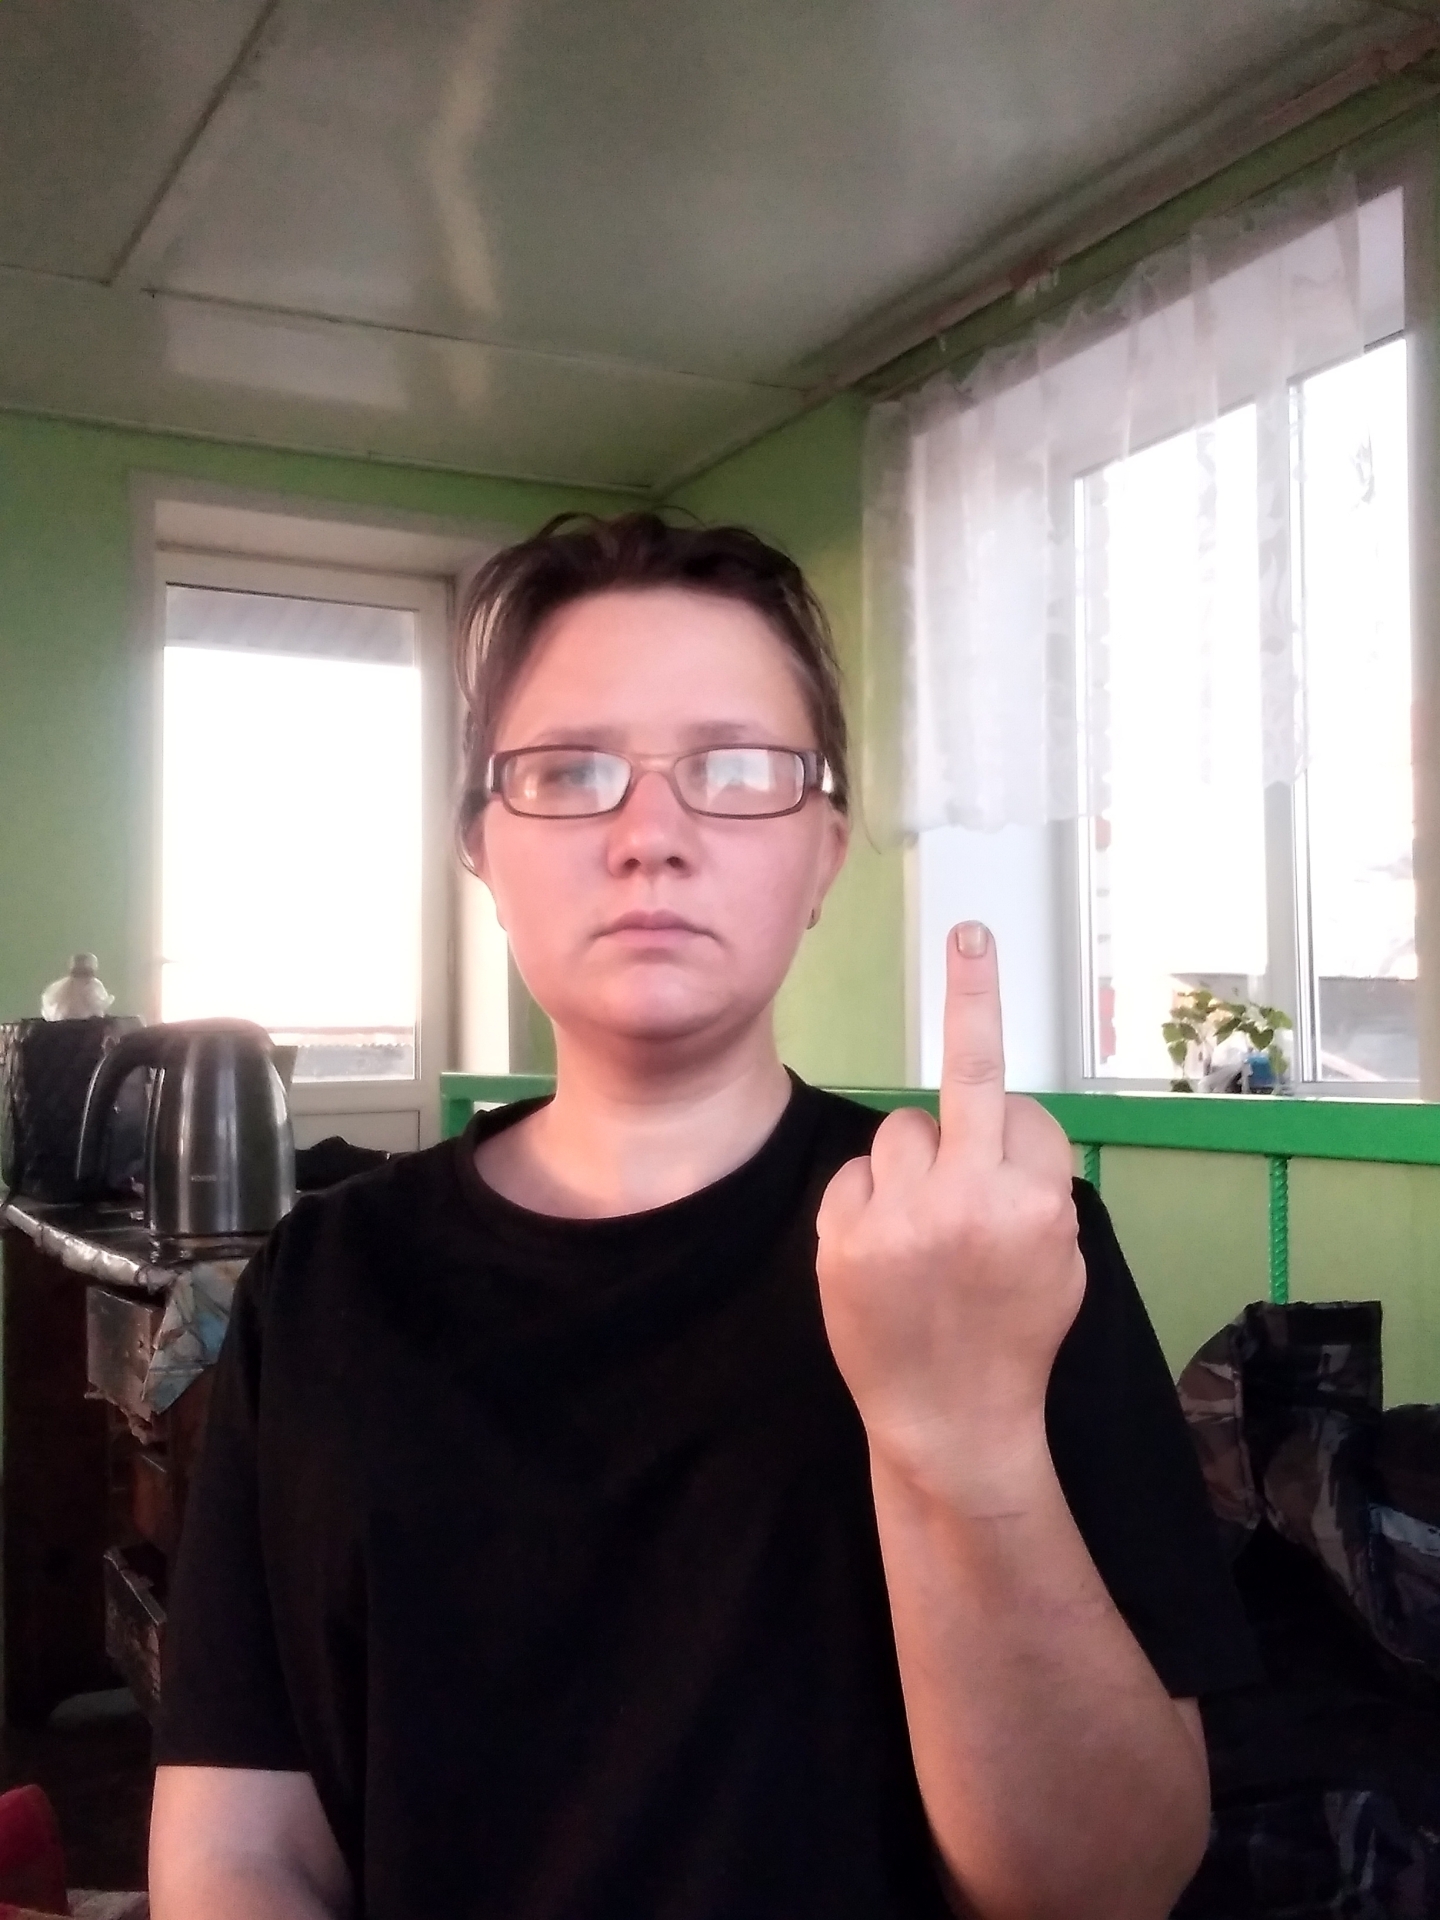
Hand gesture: middle_finger